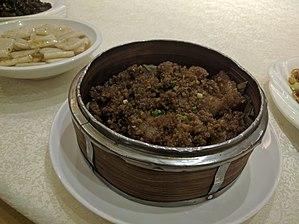
Le fenzheng rou est un mets traditionnel chinois proche du porc Dongpo à la façon de Huangzhou. C'est un plat principalement consommé dans les cuisines du sud de la Chine, et notamment celles des provinces du Hunan, Hubei, Jiangxi et Sichuan.